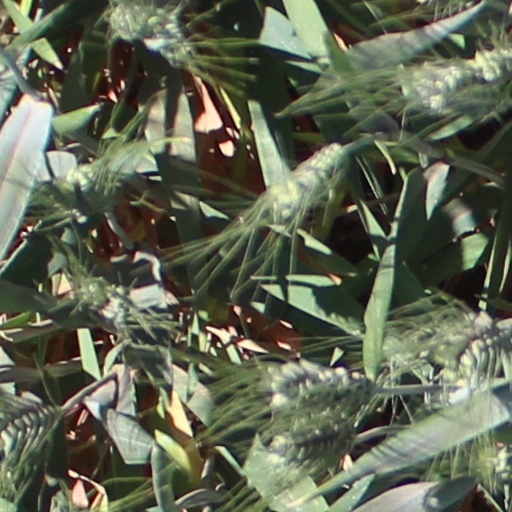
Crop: wheat